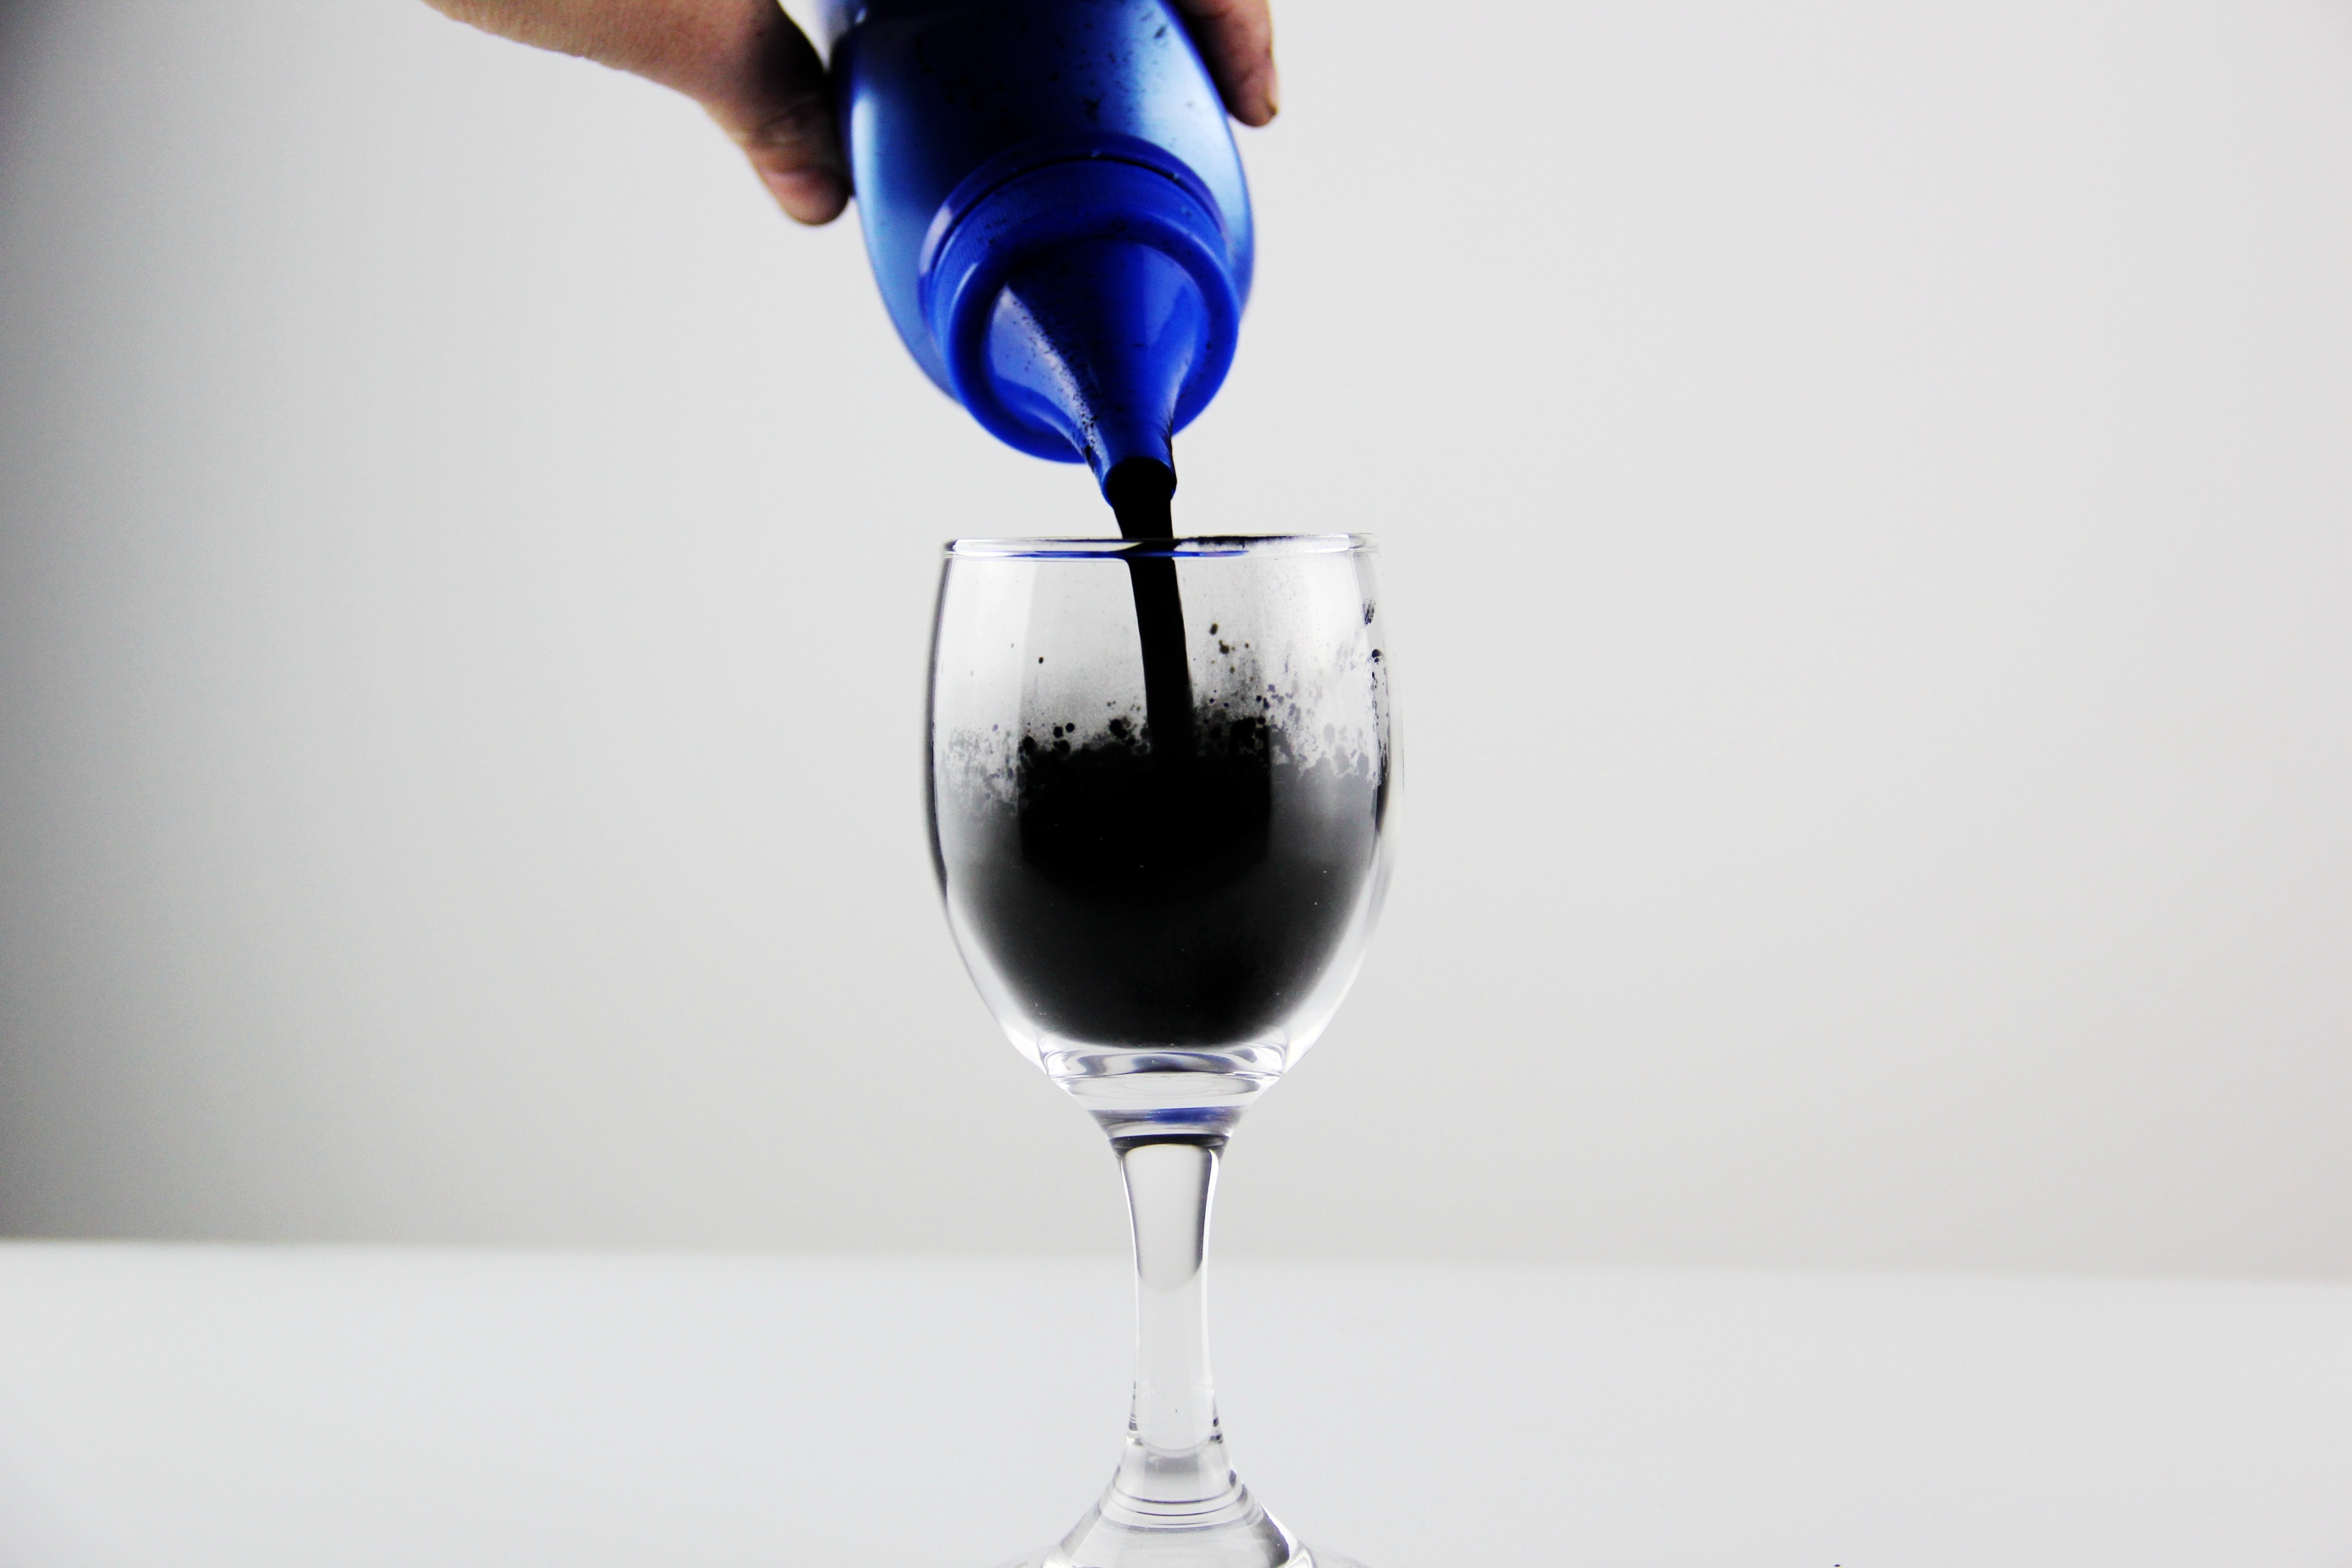
wine, glass, flow, drink, bottle, black, red wine, material, wine bottle, wine glass, goblet, champagne, pigment, toner, stemware, alcoholic beverage, drinkware, champagne stemware